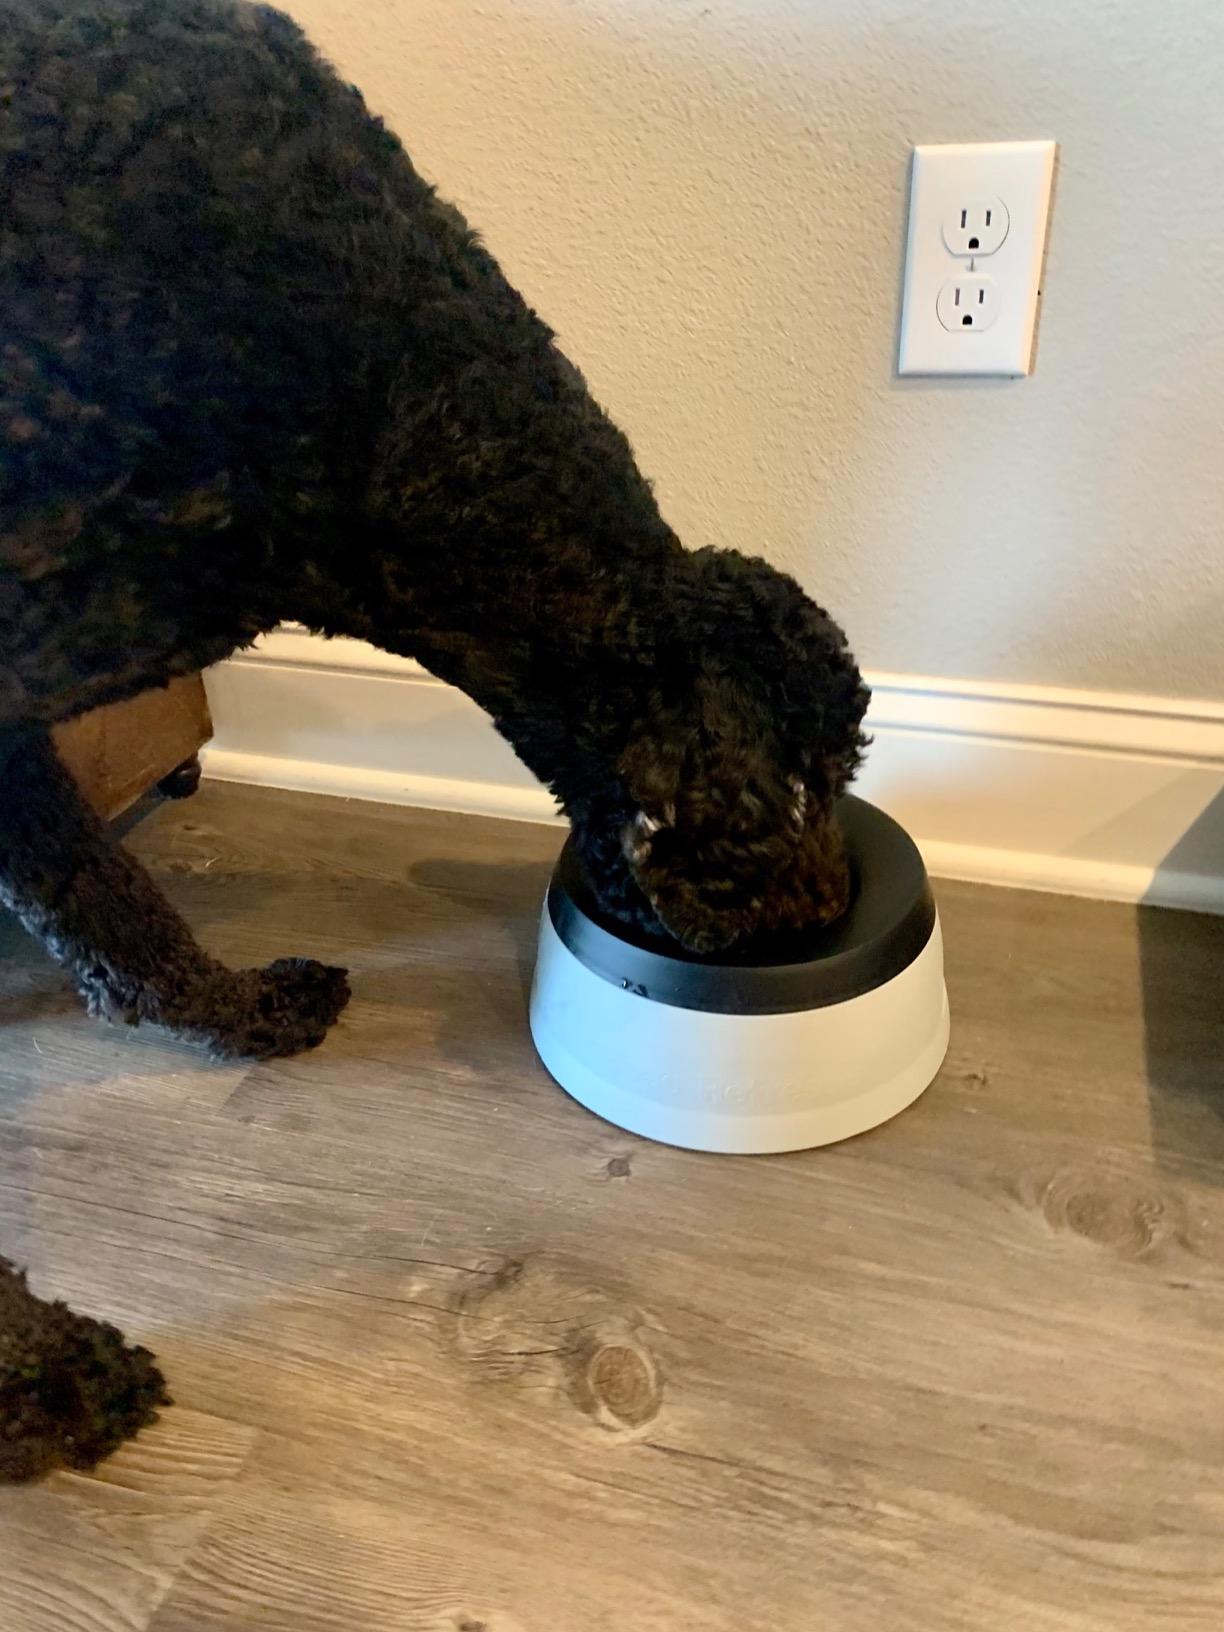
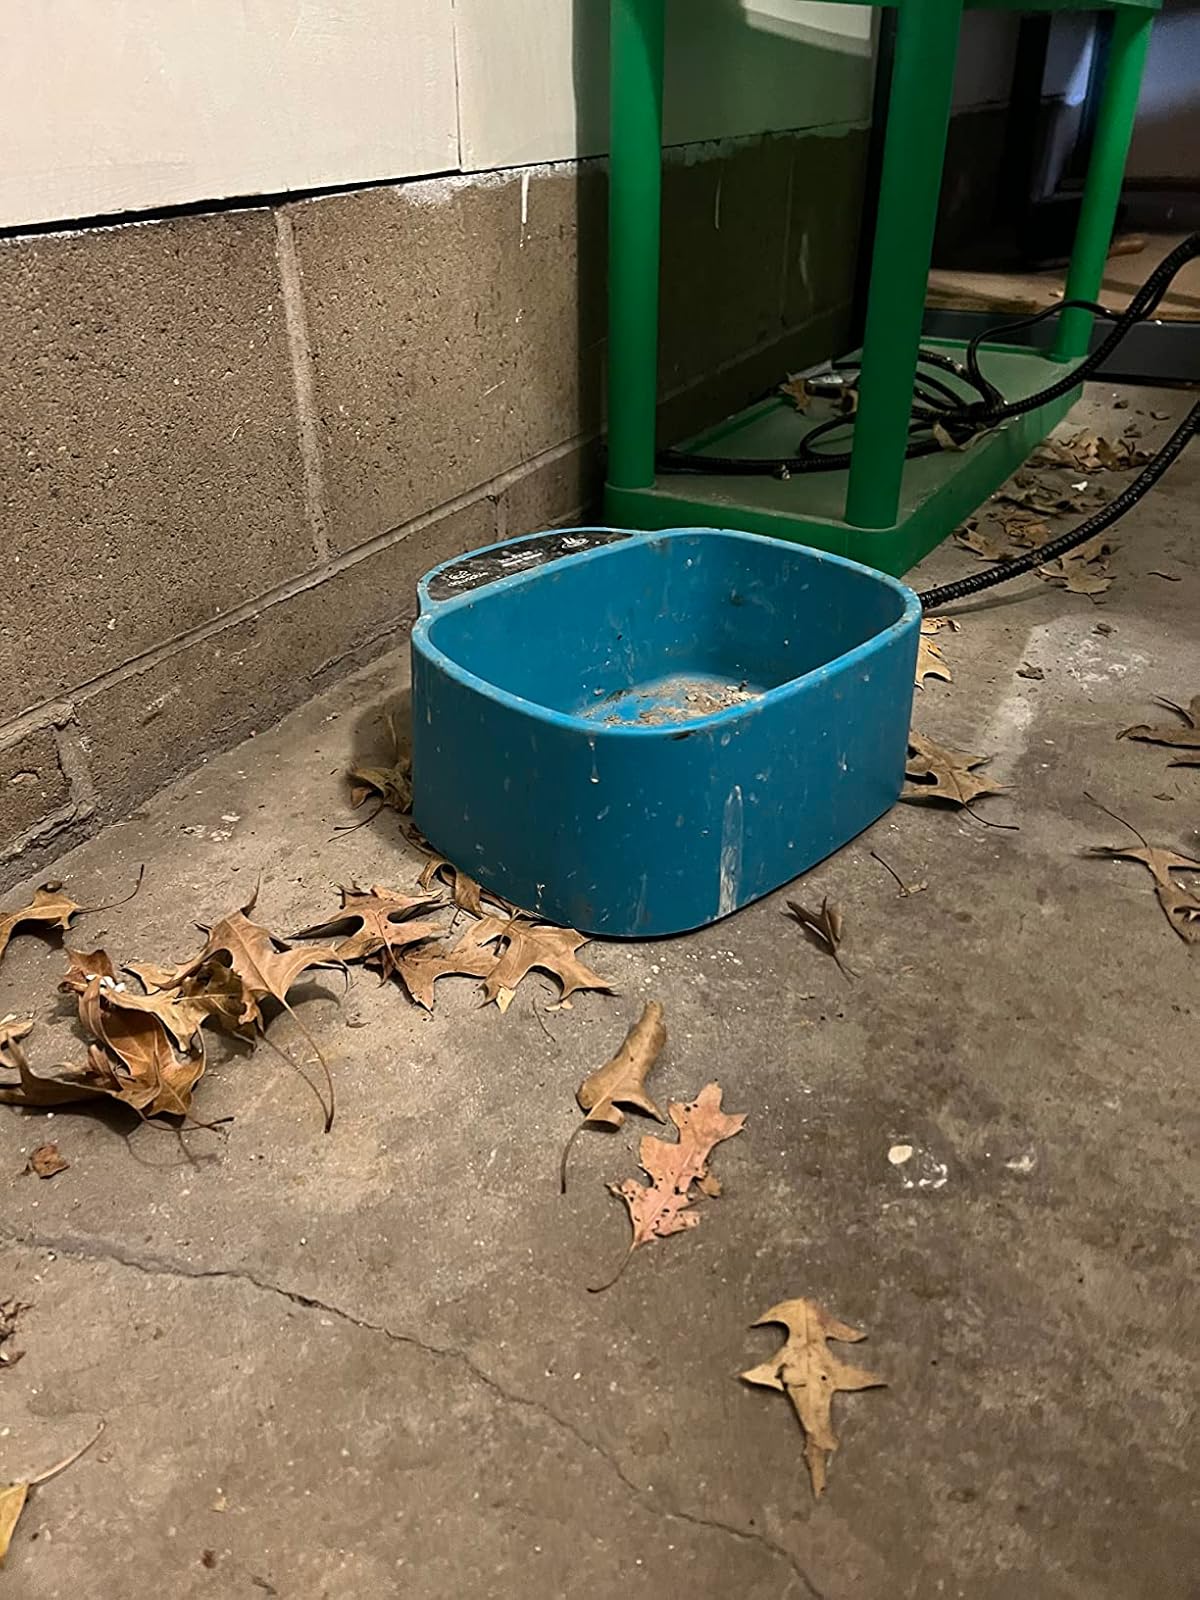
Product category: items_bowl
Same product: no